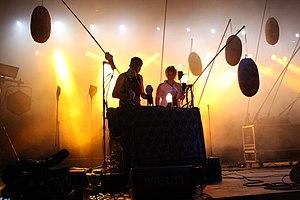
Purity Ring est un groupe de synthpop canadien, originaire de Edmonton, en Alberta. Le groupe est formé de Megan James à la voix et de Corin Roddick aux instruments.